American Horse

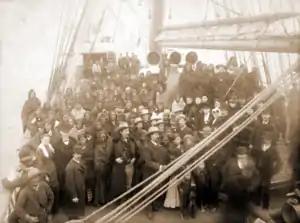
On March 31, 1887, Chief Blue Horse, Chief American Horse and Chief Red Shirt and their families boarded the "S.S. State of Nebraska" in New York City, and began a new journey for the Lakota people when they crossed the sea to England with Buffalo Bill to perform at the Golden Jubilee of Queen Victoria.

On May 6, 1877, Crazy Horse surrendered at Fort Robinson. For the next four months, Crazy Horse resided in his village near the Red Cloud Agency. American Horse and other Oglala leaders believed that Crazy Horse was a threat to order, and he made it fairly plain that he hated the whites and he intended to attempt to return to his old wild life in the north at the first opportunity. Worried that further resistance would compromise peace negotiations to be held in Washington, D.C., Oglala leaders discussed how to "quiet" Crazy Horse and "bring him into a better state of feeling." But Crazy Horse refused to meet with them. Rumors of Crazy Horse's desire to slip away and return to the old ways of life started to spread at the Red Cloud and Spotted Tail agencies. Hearing that affairs at Red Cloud were nearing a crisis, Gen. Crook hurried to Fort Robinson. Crook believed that a personal interview with Crazy Horse would smooth the situation, and started for Crazy Horse's camp. However, he was stopped by Woman's Dress who bore a message from the agency chiefs warning Crook that Crazy Horse had stated his intention to kill him in the coming council if the general did not meet his demands. Crook was convinced that Crazy Horse meant what he said, and returned to Camp Robinson sending out a message for the chiefs to come there for the council. Crazy Horse ignored the summons. The chiefs told Gen. Crook that they did not approve of Crazy Horse's conduct and were ready to follow the general's lead. He told them they should prove their loyalty by arresting Crazy Horse. They then consulted and informed Crook that they were willing to act, but that Crazy Horse was a desperate man and some thought it would be better to kill him. Crook demurred, and said it would be murder. An agreement was finally reached whereby American Horse, Red Cloud, Little Wound, They Even Fear His Horses agreed to march with the soldiers with orders to arrest Crazy Horse.